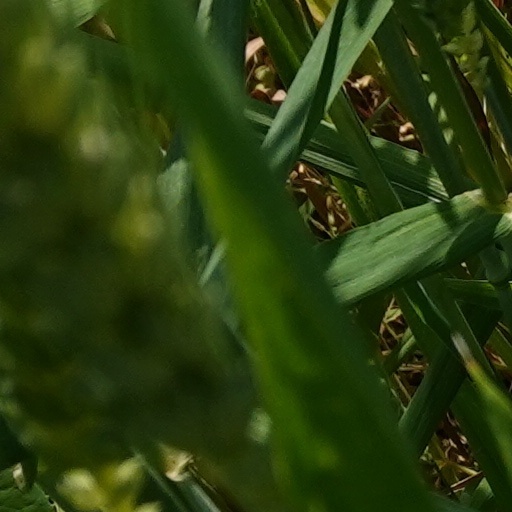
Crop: wheat